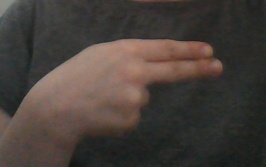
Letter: ain